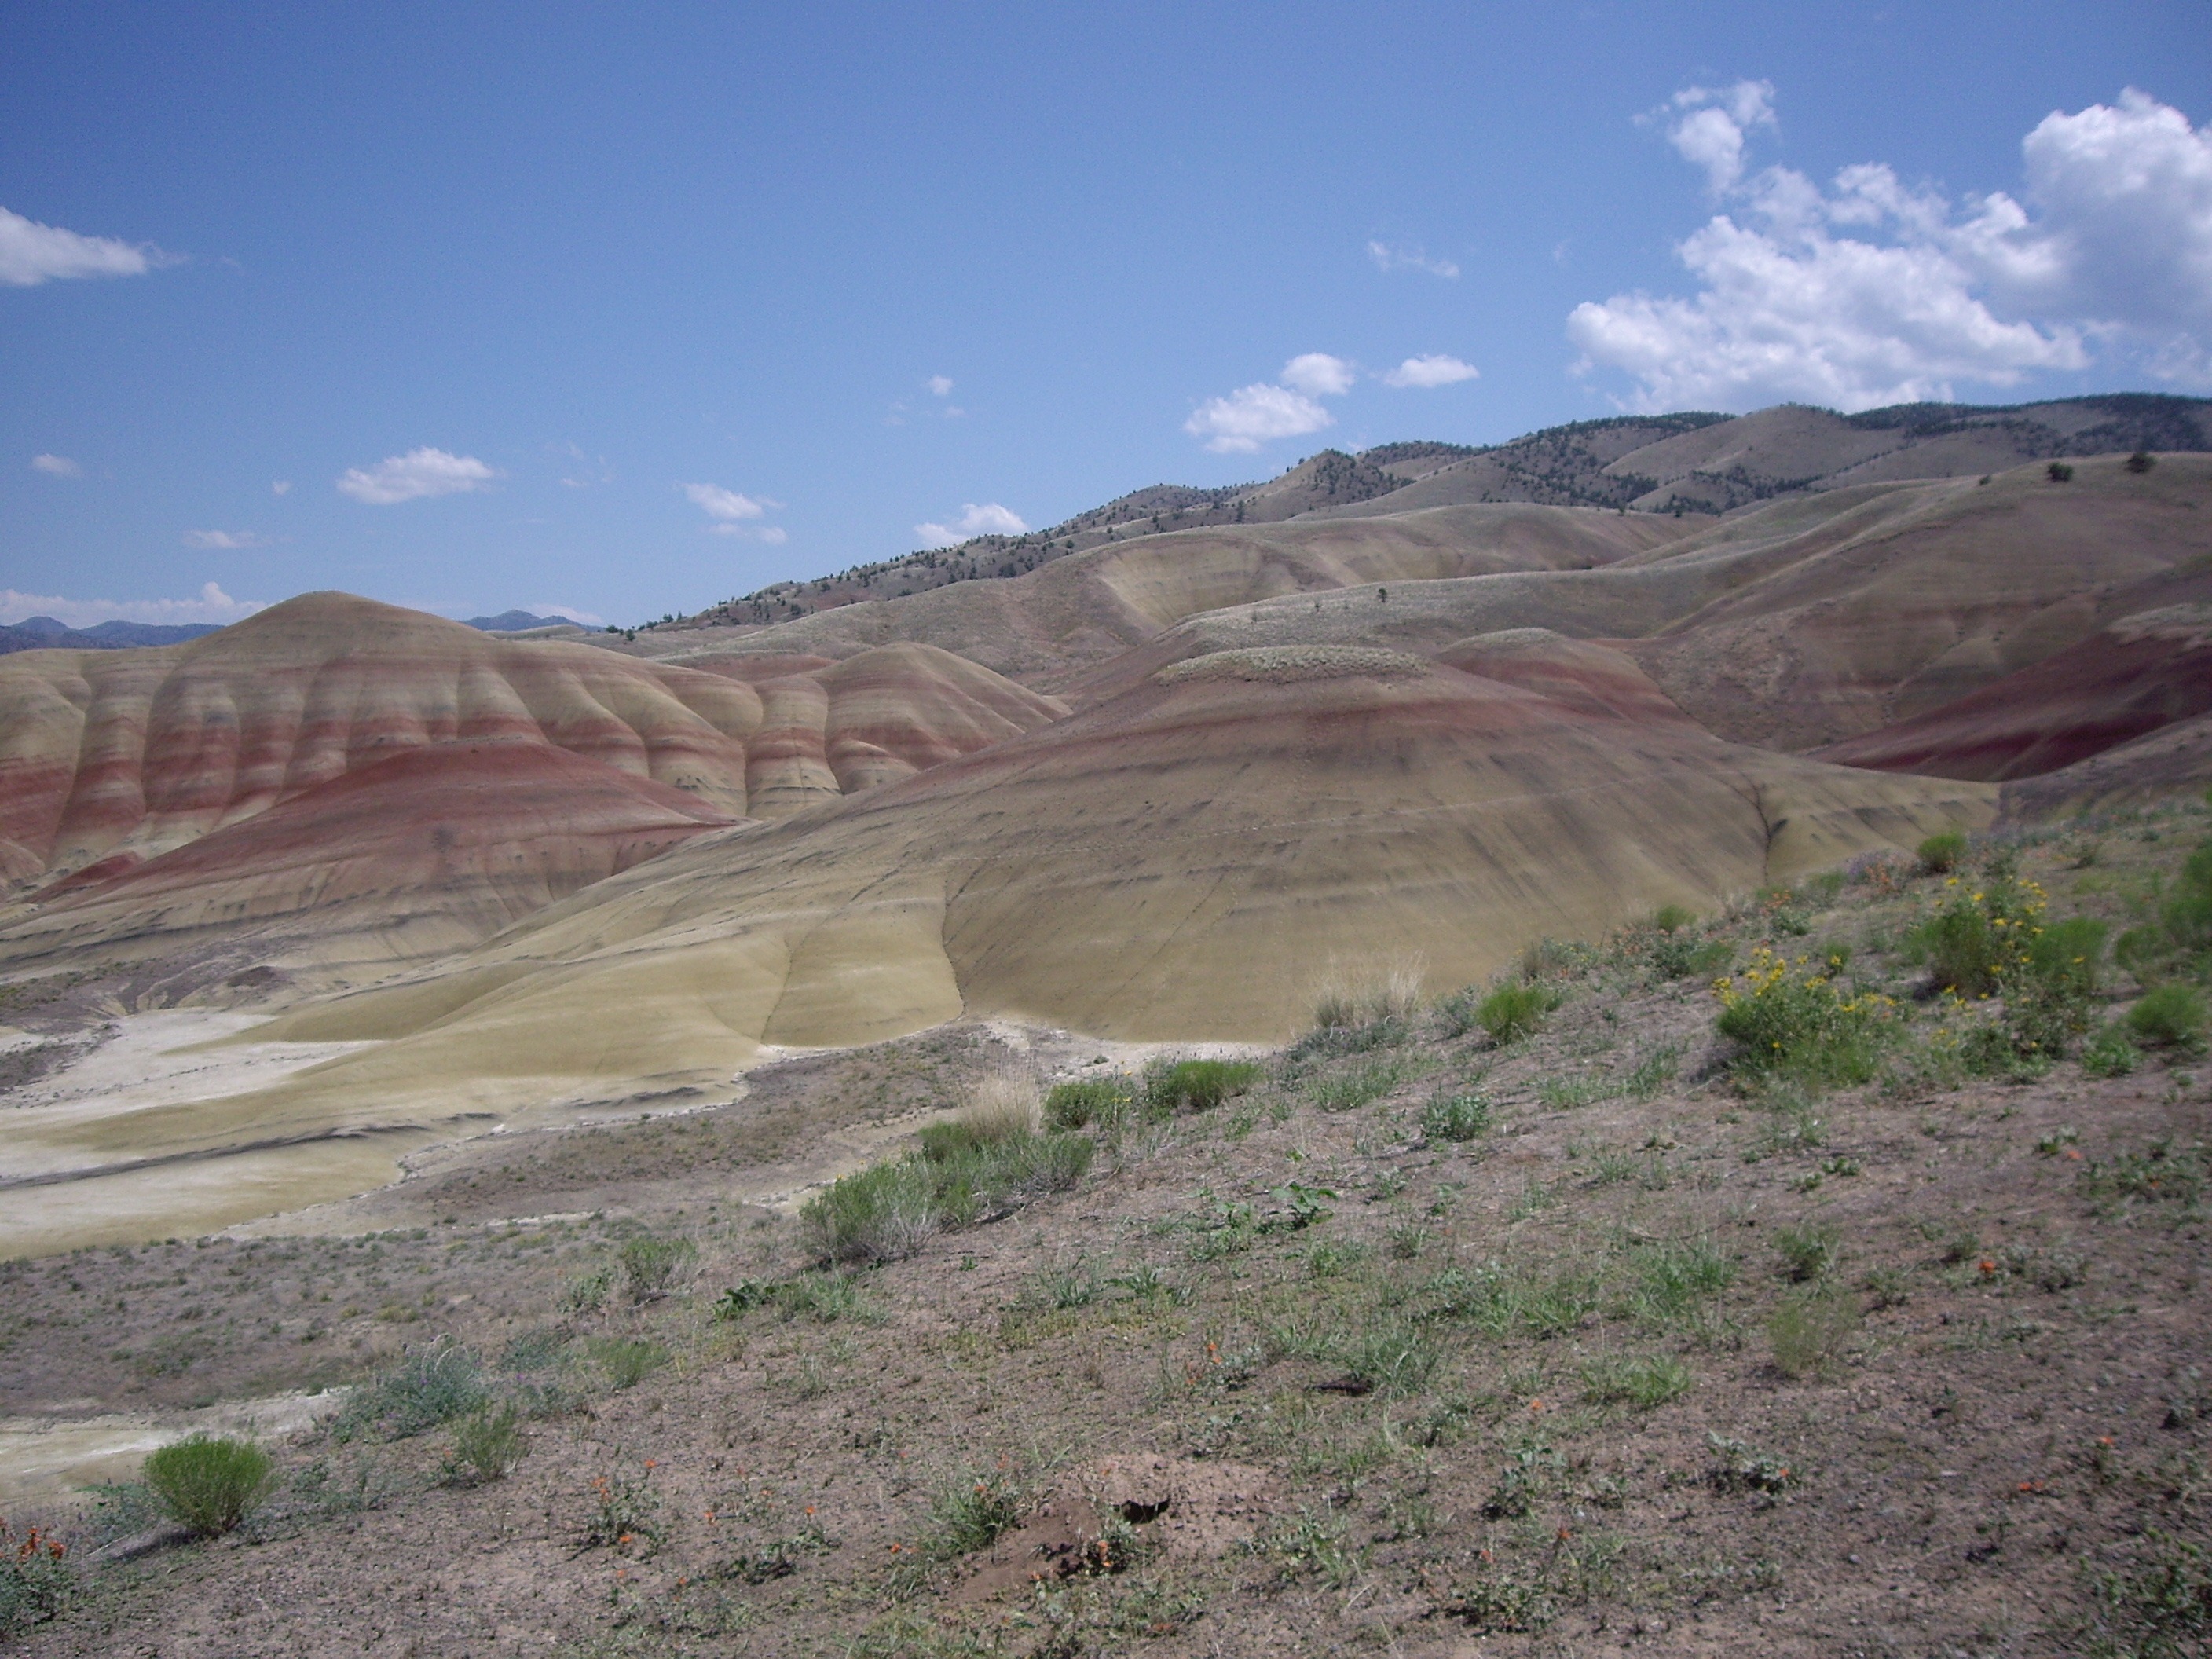
landscape, nature, wilderness, mountain, sky, hill, arid, desert, valley, dry, soil, blue, reservoir, terrain, ridge, plain, rocks, clouds, geology, badlands, shrubs, plateau, ecosystem, wadi, steppe, landform, natural environment, geographical feature